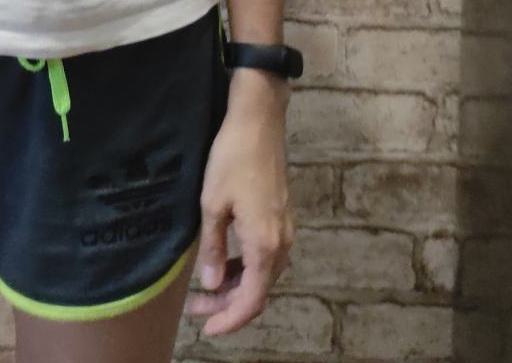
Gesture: no_gesture